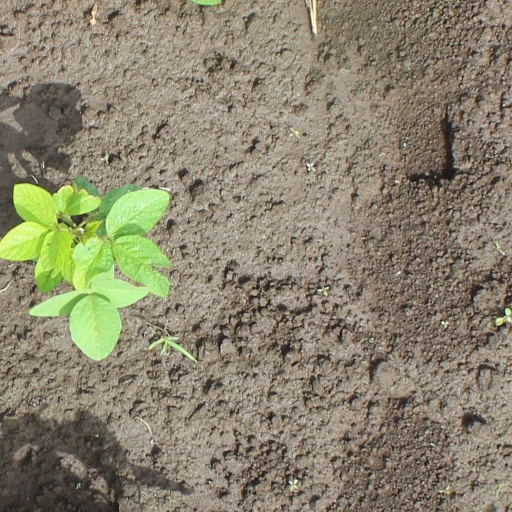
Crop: soybean